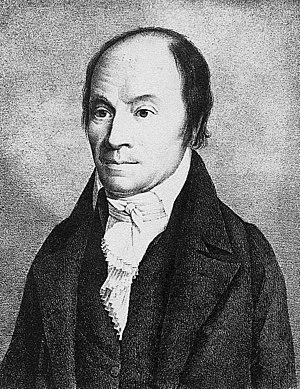
Portait de Jean Gaudin (1766-1833), botaniste vaudois
Jean Gaudin, de son nom complet de baptême Jean-François-Aimé-Philippe Gaudin, né le 18 mars 1766 à Longirod et mort le 14 juillet 1833 à Nyon, est un enseignant, pasteur et botaniste vaudois.